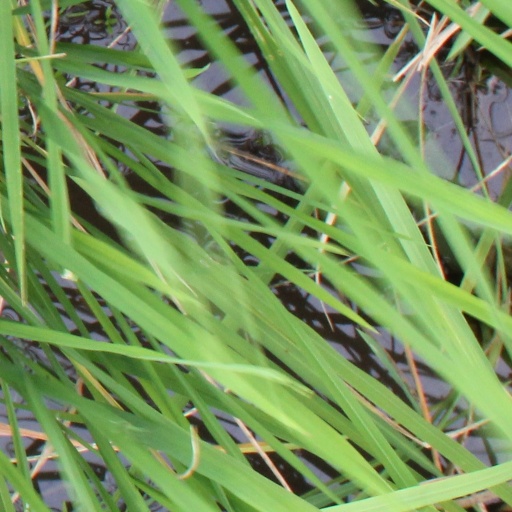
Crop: rice